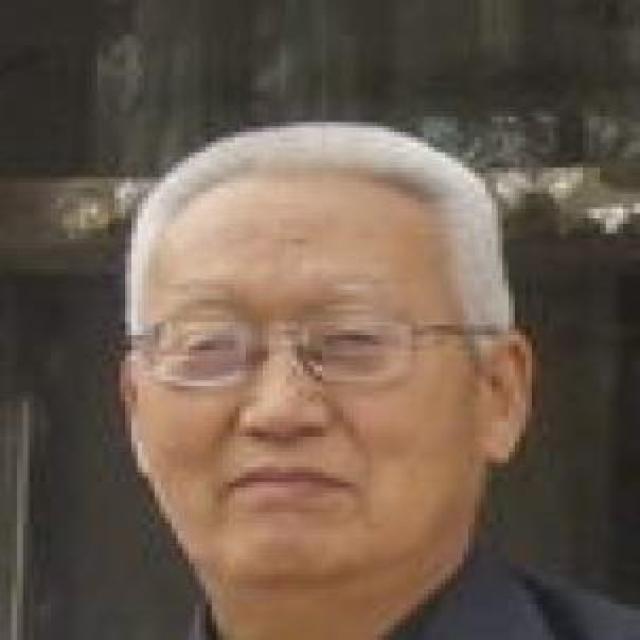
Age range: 65+